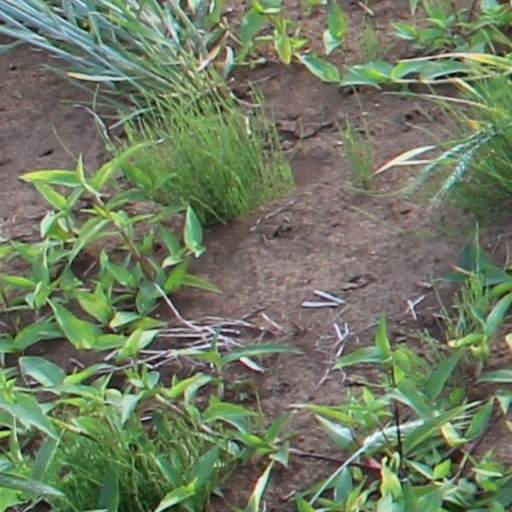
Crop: wheat